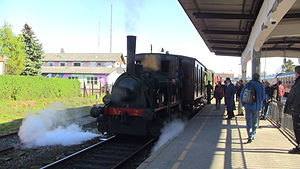
Maribo / Kultur
Museumsbanen Maribo-Bandholm parat til afgang fra Maribo Station.
Maribo en central by og gammel købstad midt på Lolland med 5.790 indbyggere. Den er først og fremmest kendt som Domkirkebyen Maribo med sin majestætiske gamle klosterkirke, Maribo Domkirke, som vartegn. Den kendes også som digterpræsten Kaj Munks fødeby. Byen er en af de få danske købstæder, der ligger inde i landet – uden direkte sejlforbindelser til farvande og have omkring Danmark. Købstaden er omgivet af Maribosøerne, hvor der om sommeren sejler turistbåde rundt til de små øer. Fra byens station er der veteranbaneforbindelse, Museumsbanen Maribo-Bandholm, til den lille havneby Bandholm ved Smålandsfarvandet og til Nakskov og Nykøbing F med Lollandsbanen.